Desmond De-Graft Paitoo

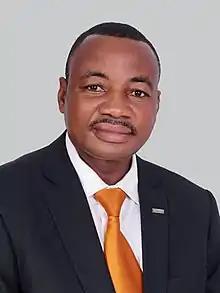

Desmond De-Graft Paitoo (born 21 August 1969) is a Ghanaian politician who currently serves as the Member of Parliament for the Gomoa East Constituency.